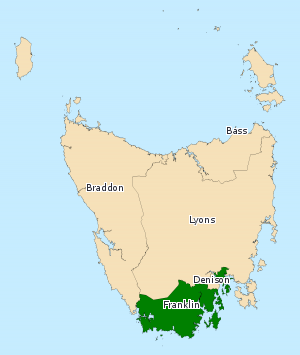
La circonscription de Franklin est une circonscription électorale australienne au sud de la Tasmanie. Elle porte le nom de Sir John Franklin, un explorateur polaire qui fut aussi vice-gouverneur de Tasmanie de 1836 à 1843.